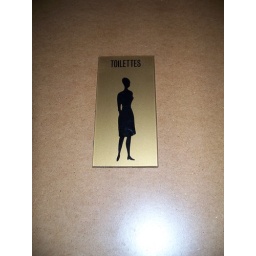
classy bathroom sign in paris